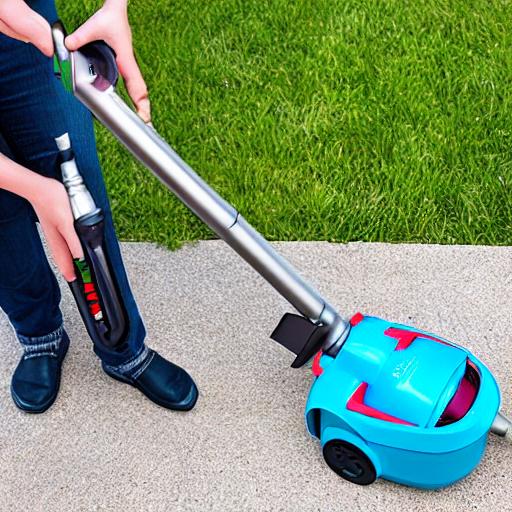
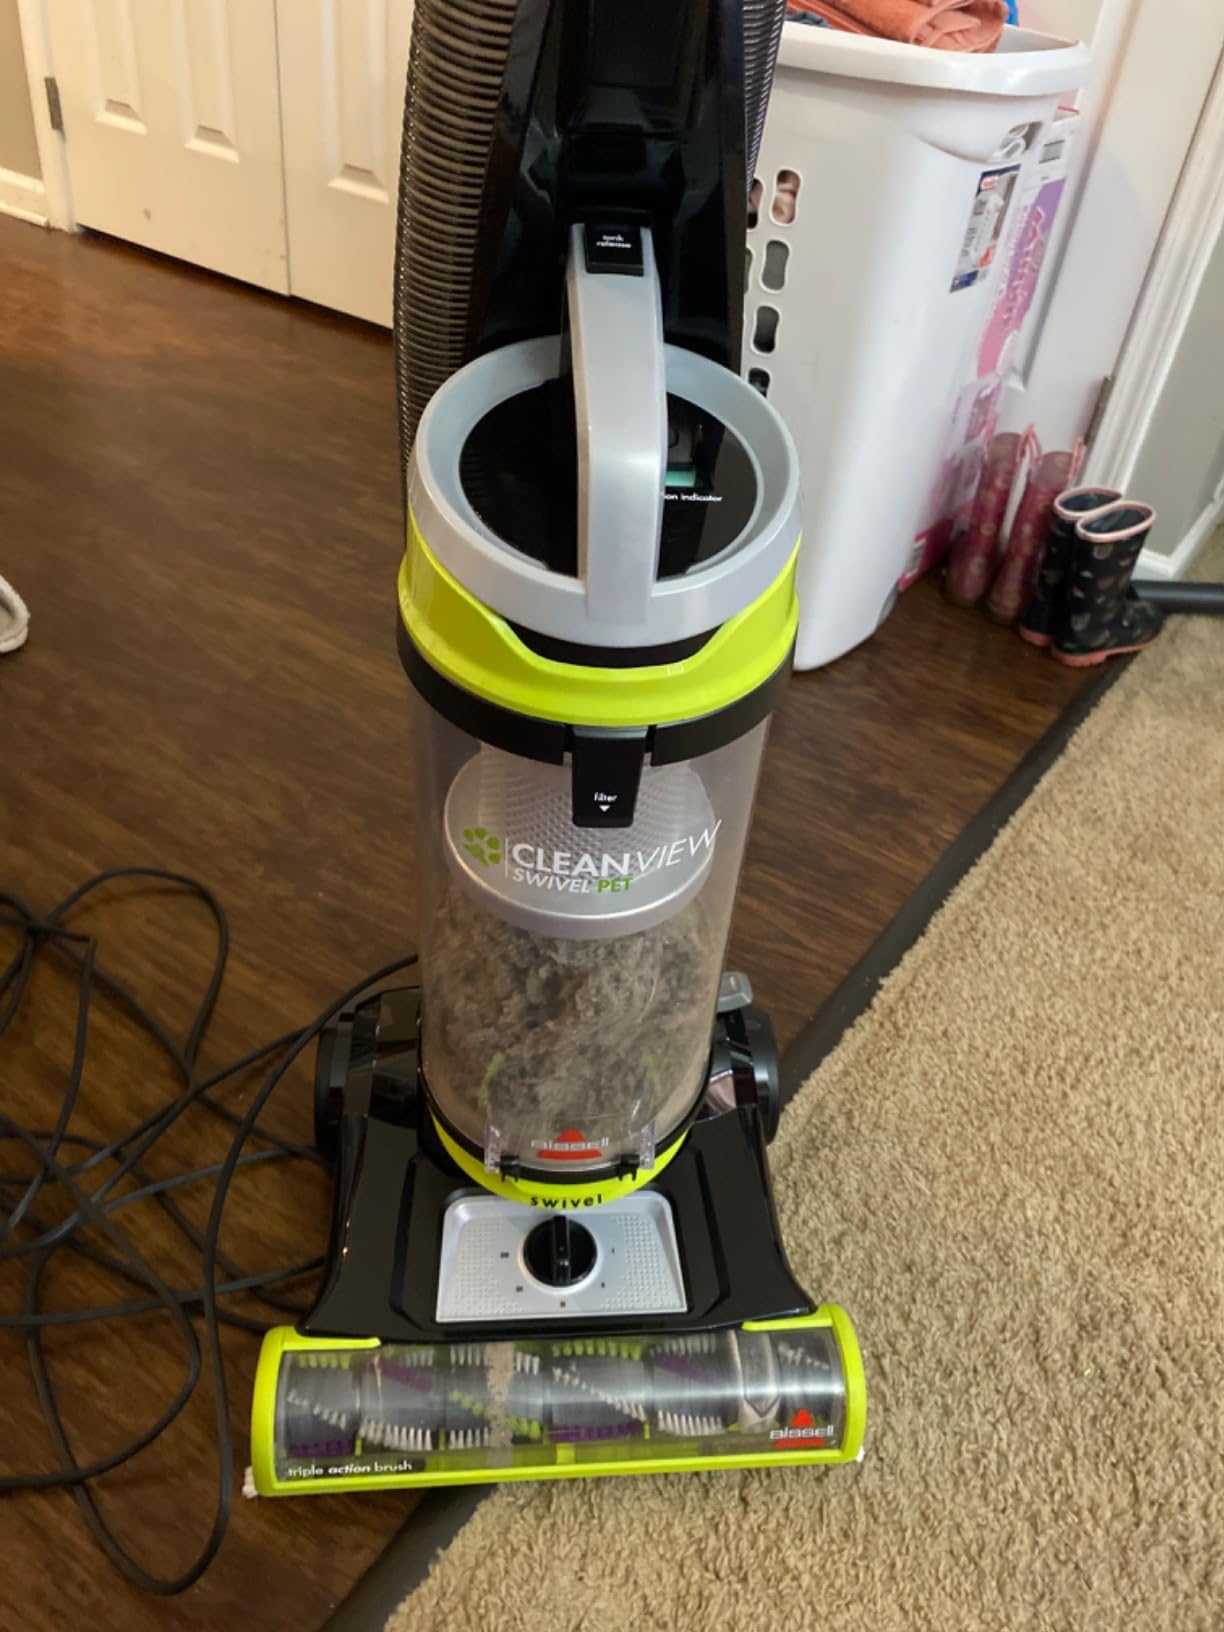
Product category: items_vacuum
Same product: no